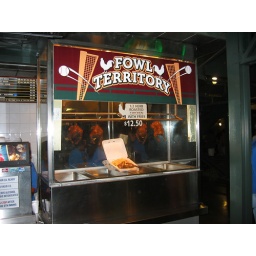
Mmmm. Nothing more convenient than eating messy chicken off the bone in a crowd of people.